Syndyoceras

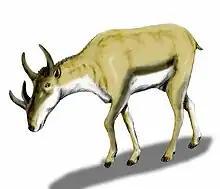
Restoration

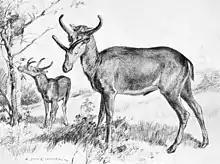
Restoration by Robert Bruce Horsfall

"Syndyoceras" was named by Barbour (1905). Its type is "Syndyoceras cooki". It was assigned to Protoceratidae by Barbour (1905) and Carroll (1988); and to Kyptoceratini by Webb (1981), Prothero (1998), Webb "et al." (2003) and Prothero and Ludtke (2007).